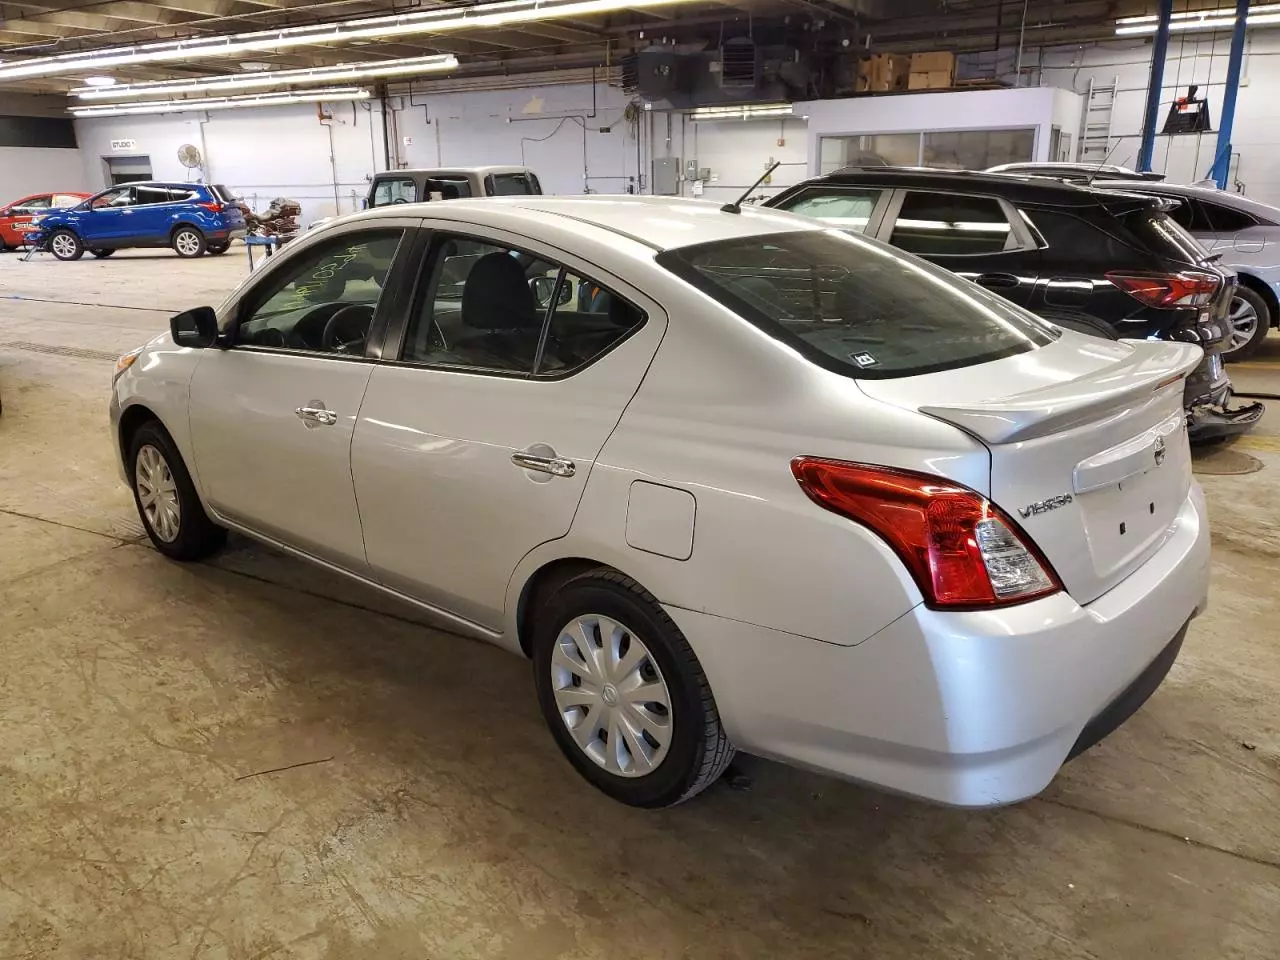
Aucun dommage détecté.
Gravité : aucun